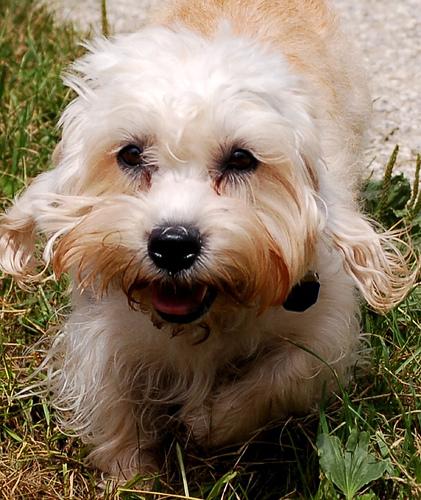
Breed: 211-n000052-Dandie_Dinmont